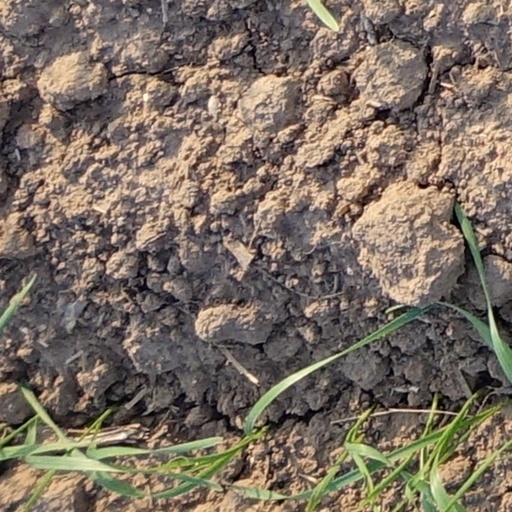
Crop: wheat